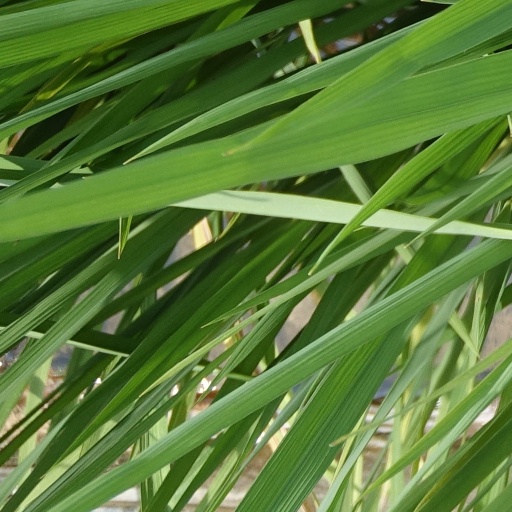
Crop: rice